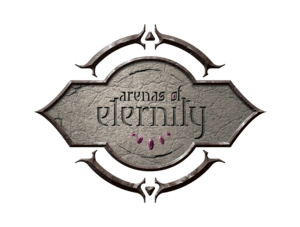
logo aoe
Malkyrs: Les arènes de l'éternité est un jeu de cartes à collectionner à la frontière entre le jeu physique et virtuel. La technologie Near Field Communication embarqué dans les cartes de jeu permet l'interaction entre ces dernières et le jeu vidéo.